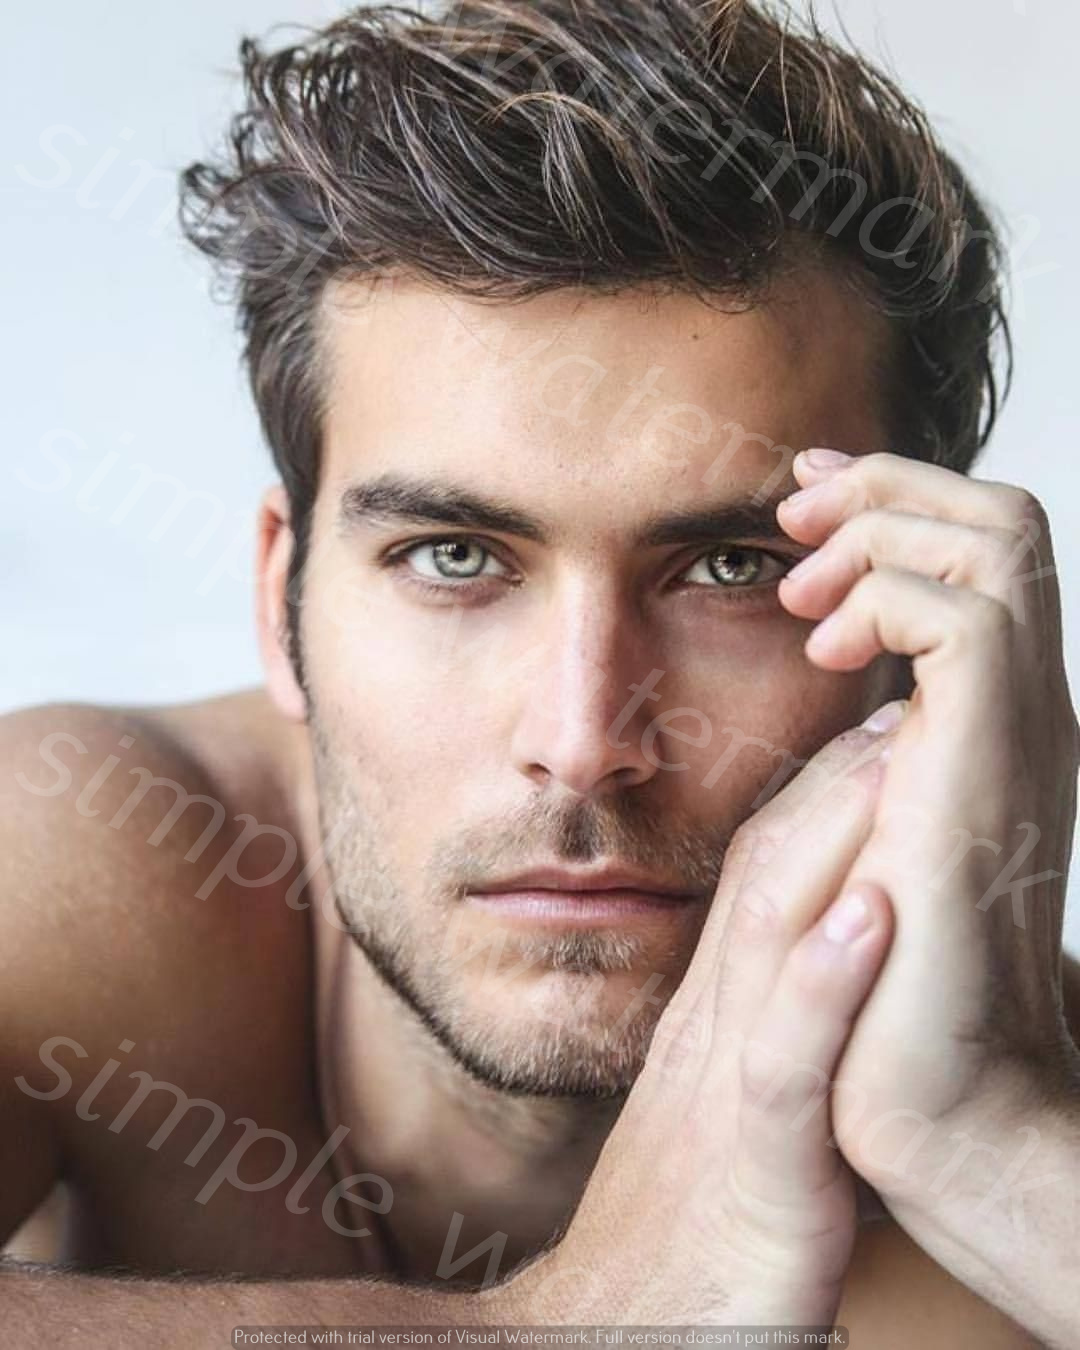
Label: Watermark